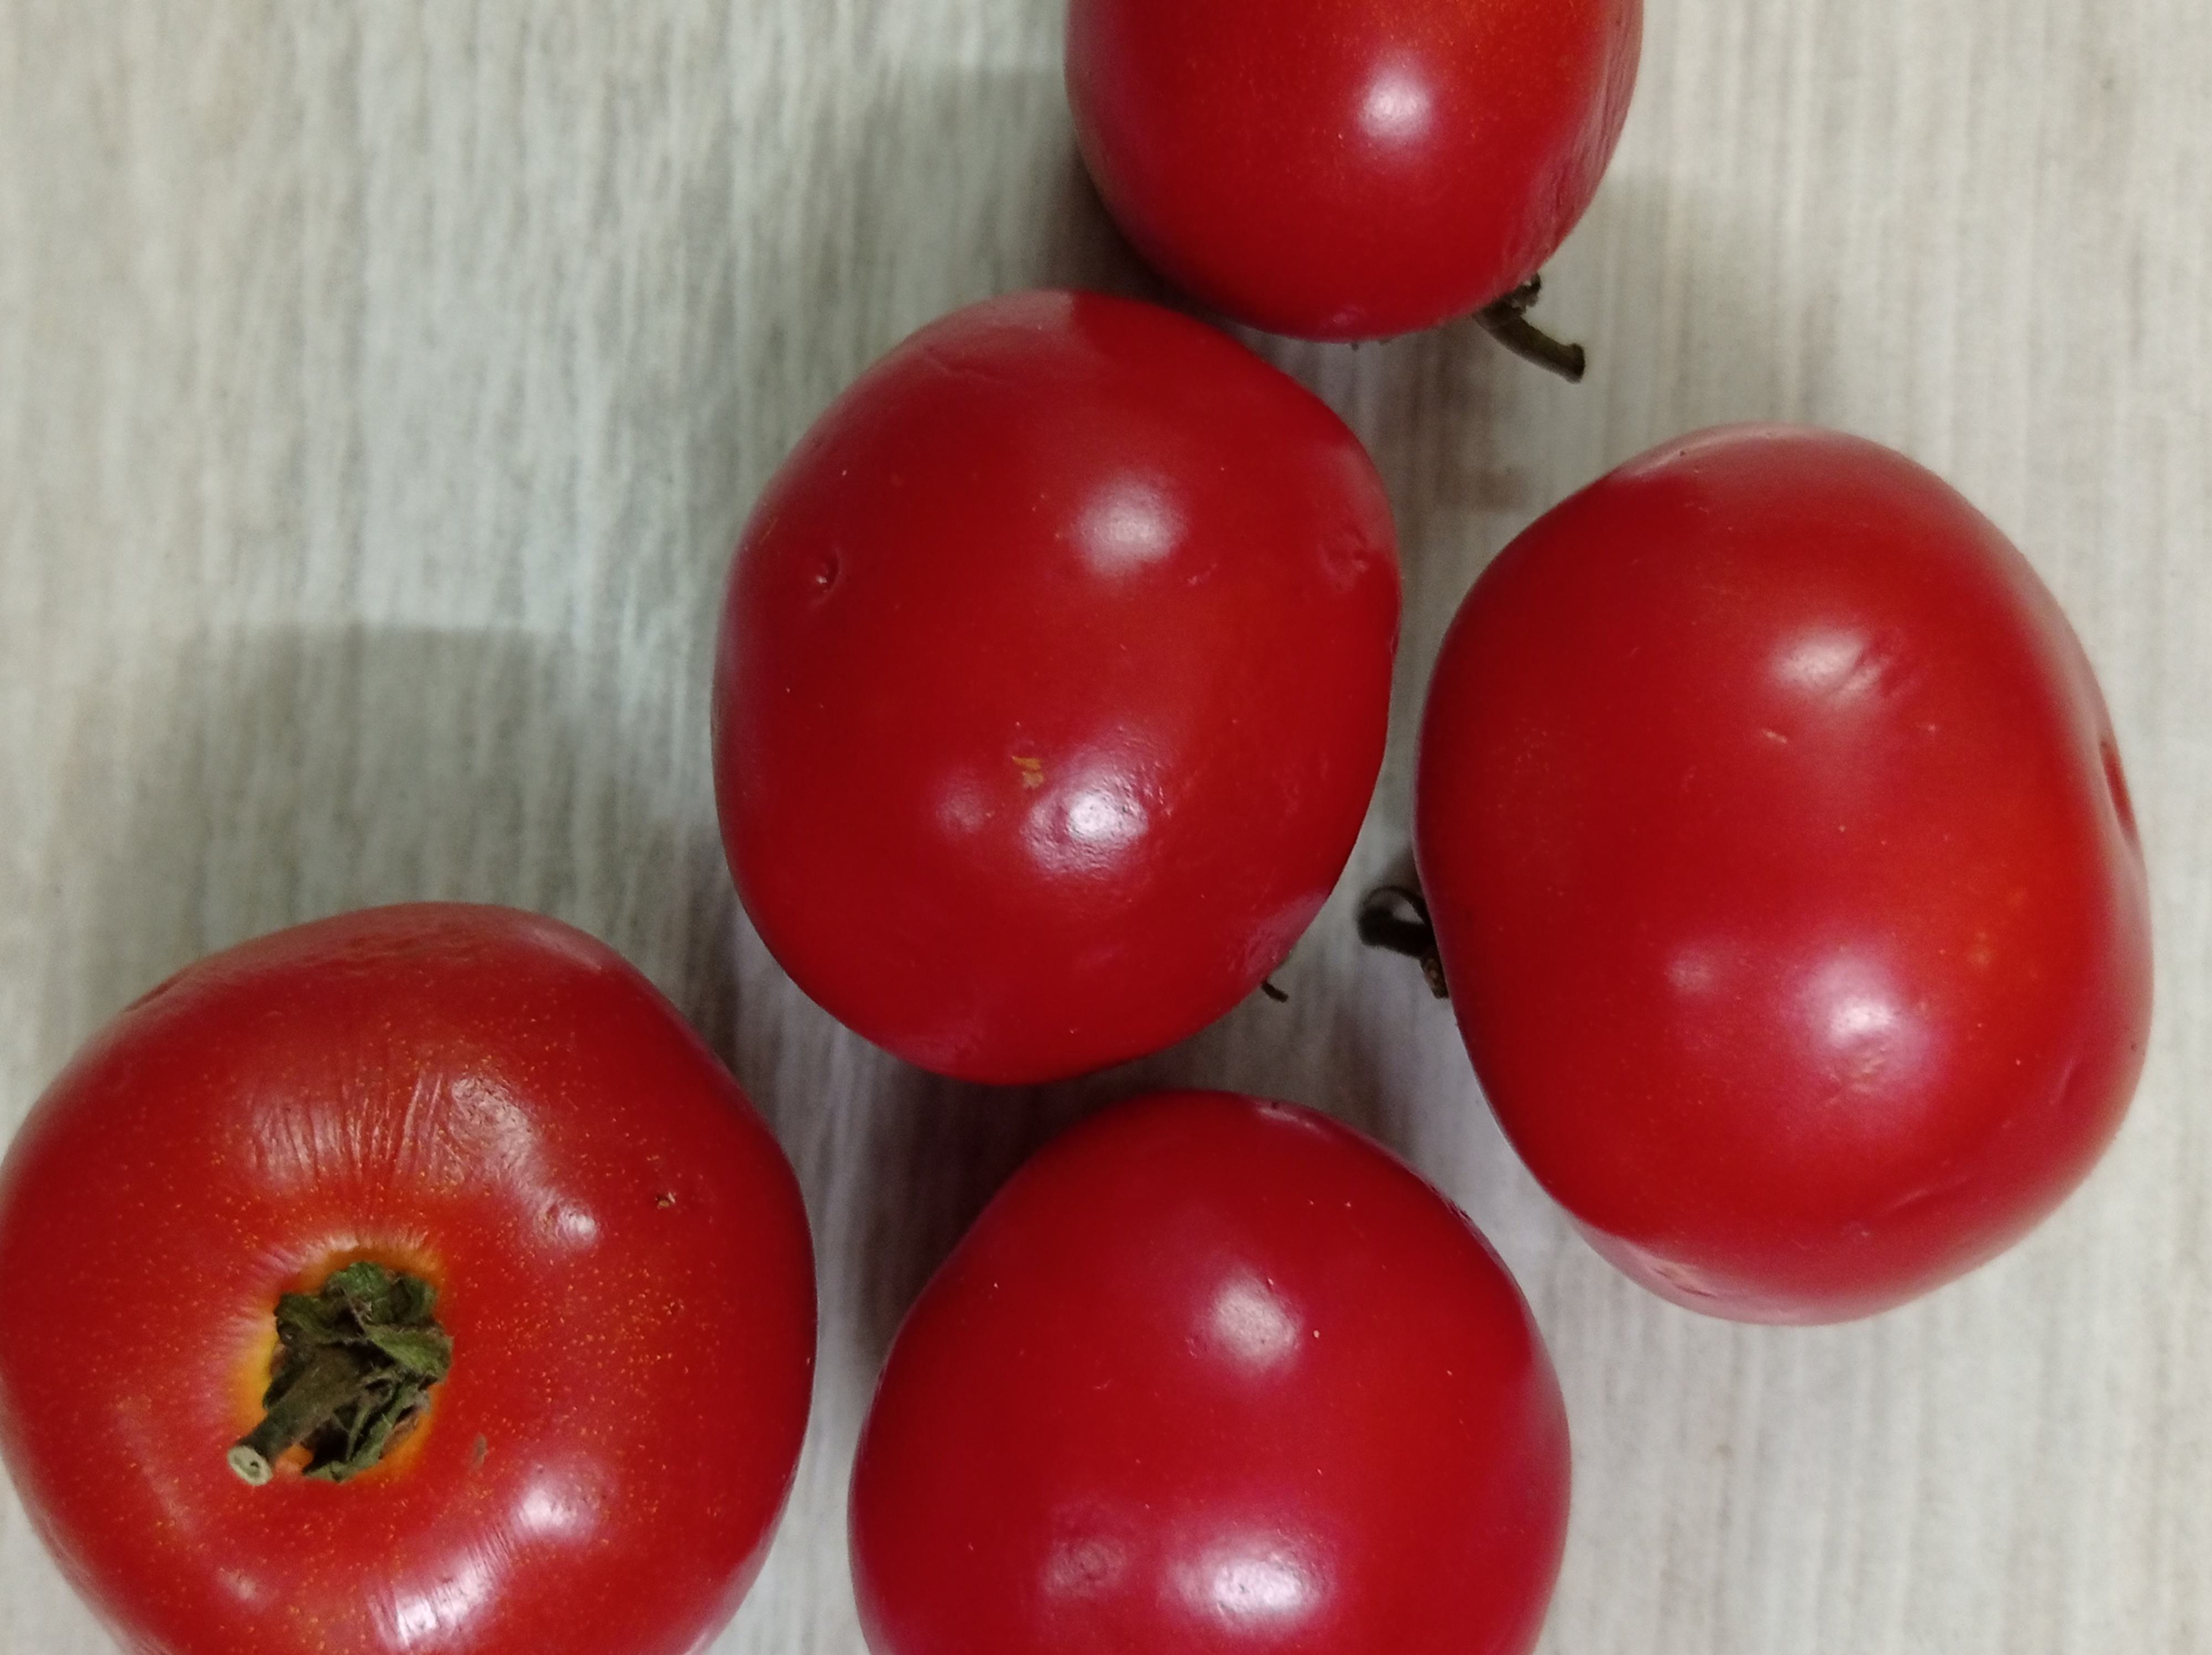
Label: Fresh